Garret Sparks

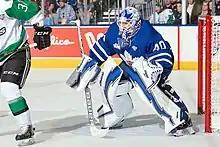
Sparks with the Toronto Marlies during the 2018 Calder Cup Final

In the off-season, Sparks was qualified by the Maple Leafs, in order to retain his negotiating rights. On July 15, 2016, Sparks signed a one-year, two-way contract with the Maple Leafs worth the league minimum $575,000 at the NHL level and $100,000 at the AHL level, with a guarantee of $150,000. In November 2016, Sparks was suspended indefinitely by the Maple Leafs for violating team policy after directing violent and sexist language toward a user in an online hockey related Facebook group he is an admiminstrator of. Responding in defense of someone with disabilities who users were mocking, Sparks wrote, "I want to go to open hockey with you, drag you out to center ice and beat you into a [expletive] pulp until you can't run that [expletive] little mouth of yours. God, you sound like a 13-year-old girl." When another member objected to Sparks' language, he added, "Girls don't even whine as much as this guy does." Sparks returned to the team later in December.